Fountains of Wayne

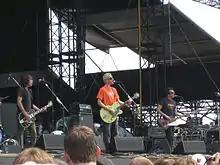
Fountains of Wayne performing live in 2007

Fountains of Wayne are an American rock band that formed in New York City in 1995. The band's lineup for the majority of its career was founding members Chris Collingwood and Adam Schlesinger, with Jody Porter and Brian Young who joined after the band's first album. They released six albums from 1996 to 2011 before effectively disbanding in 2013. They are best known for the Grammy-nominated song "Stacy's Mom".